Nneka Ogwumike

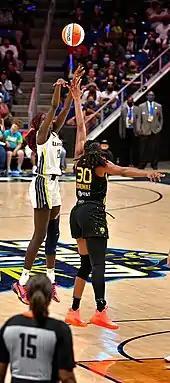
Ogwumike (right) plays defense against Awak Kuier (left) during a 2021 WNBA game.

To start off 2018, Ogwumike scored a season-high 25 points in an 87–70 victory over the Indiana Fever. Later on in the season, Ogwumike was voted into the 2018 WNBA All-Star Game but would miss the game due to fatigue, which kept her sidelined for over a week in mid July. Ogwumike made her return on August 2, 2018, against the Minnesota Lynx and scored 15 points in a 79–57 victory. Ogwumike finished off the season averaging 15.5 ppg. The Sparks finished 19–15 with the number 6 seed in the league. In the first round elimination game, they defeated the championship-defending Minnesota Lynx 75–68. In the second round elimination game, the Sparks lost 96–64 to the Washington Mystics.